Armorial of the House of Plantagenet

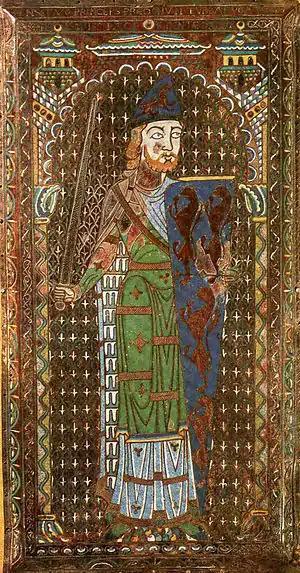
Enamel portrait of Geoffrey Plantagenet, Count of Anjou (1113/17–1151), formerly on his tomb in Le Mans Cathedral, Anjou, France, now in the Museum of Archeology and History in Le Mans. Visible on half his shield of azure are four lions rampant or, arranged in a manner reminiscent of the full-shield of six lions rampant (3,2,1) borne by his grandson William Longespée, 3rd Earl of Salisbury

The House of Plantagenet was the first truly armigerous royal dynasty of England. Their predecessor, Henry I of England, had presented items decorated with a lion heraldic emblem to his son-in-law, Plantagenet founder Geoffrey, Count of Anjou, and his family experimented with different lion-bearing coats until these coalesced during the reign of his grandson, Richard I (1189–1199), into a coat of arms with three lions on a red field, formally "Gules, three lions passant guardant or (armed and langued azure)", that became the Royal Arms of England, and colloquially those of England itself. The various cadet branches descended from this family bore differenced versions of these arms, while later members of the House of Plantagenet would either quarter or impale these arms with others to reflect their political aspirations.